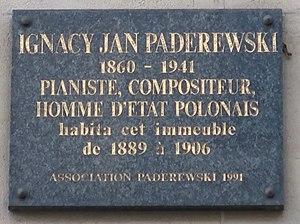
Plaque en hommage au pianiste et homme politique polonais Ignacy Paderewski n°94 avenue Victor-Hugo (Paris, 16e), où il vit entre 1889 et 1906.
L'avenue Victor-Hugo est une avenue du 16ᵉ arrondissement de Paris.
Ignacy Jan Paderewski, ou Ignace Paderewski, né le 6 novembre 1860 à Kuryłówka en Podolie et mort le 29 juin 1941 à New York, est un pianiste, compositeur, homme d'État et diplomate polonais.